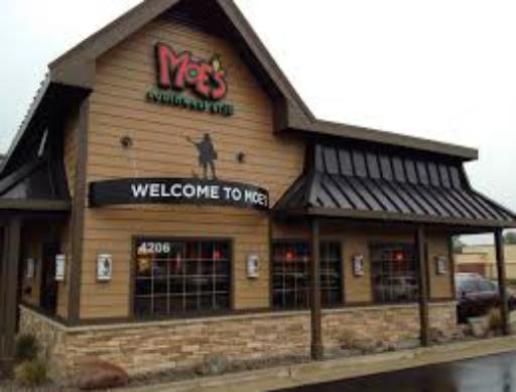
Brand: moe's southwest grill
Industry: Food